Star Comics

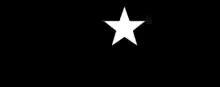
The logo used for the Star Comics label.

Star Comics was an imprint of Marvel Comics that began in 1984 and featured titles that were aimed at child readers and were often adaptations of children's television series, animated series or toys. The last comic published under the imprint featured a May 1988 cover date, although the Star Comics Magazine continued through December 1988. Some of the titles continued after that, being published directly by Marvel. Several of the original titles consciously emulated the house writing and visual style of then-recently defunct Harvey Comics titles such as "Richie Rich".